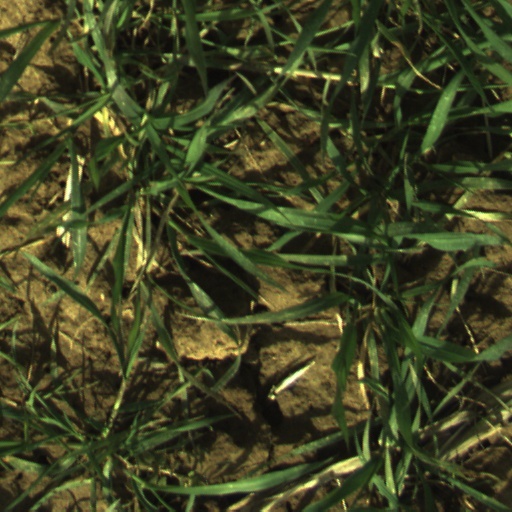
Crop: wheat